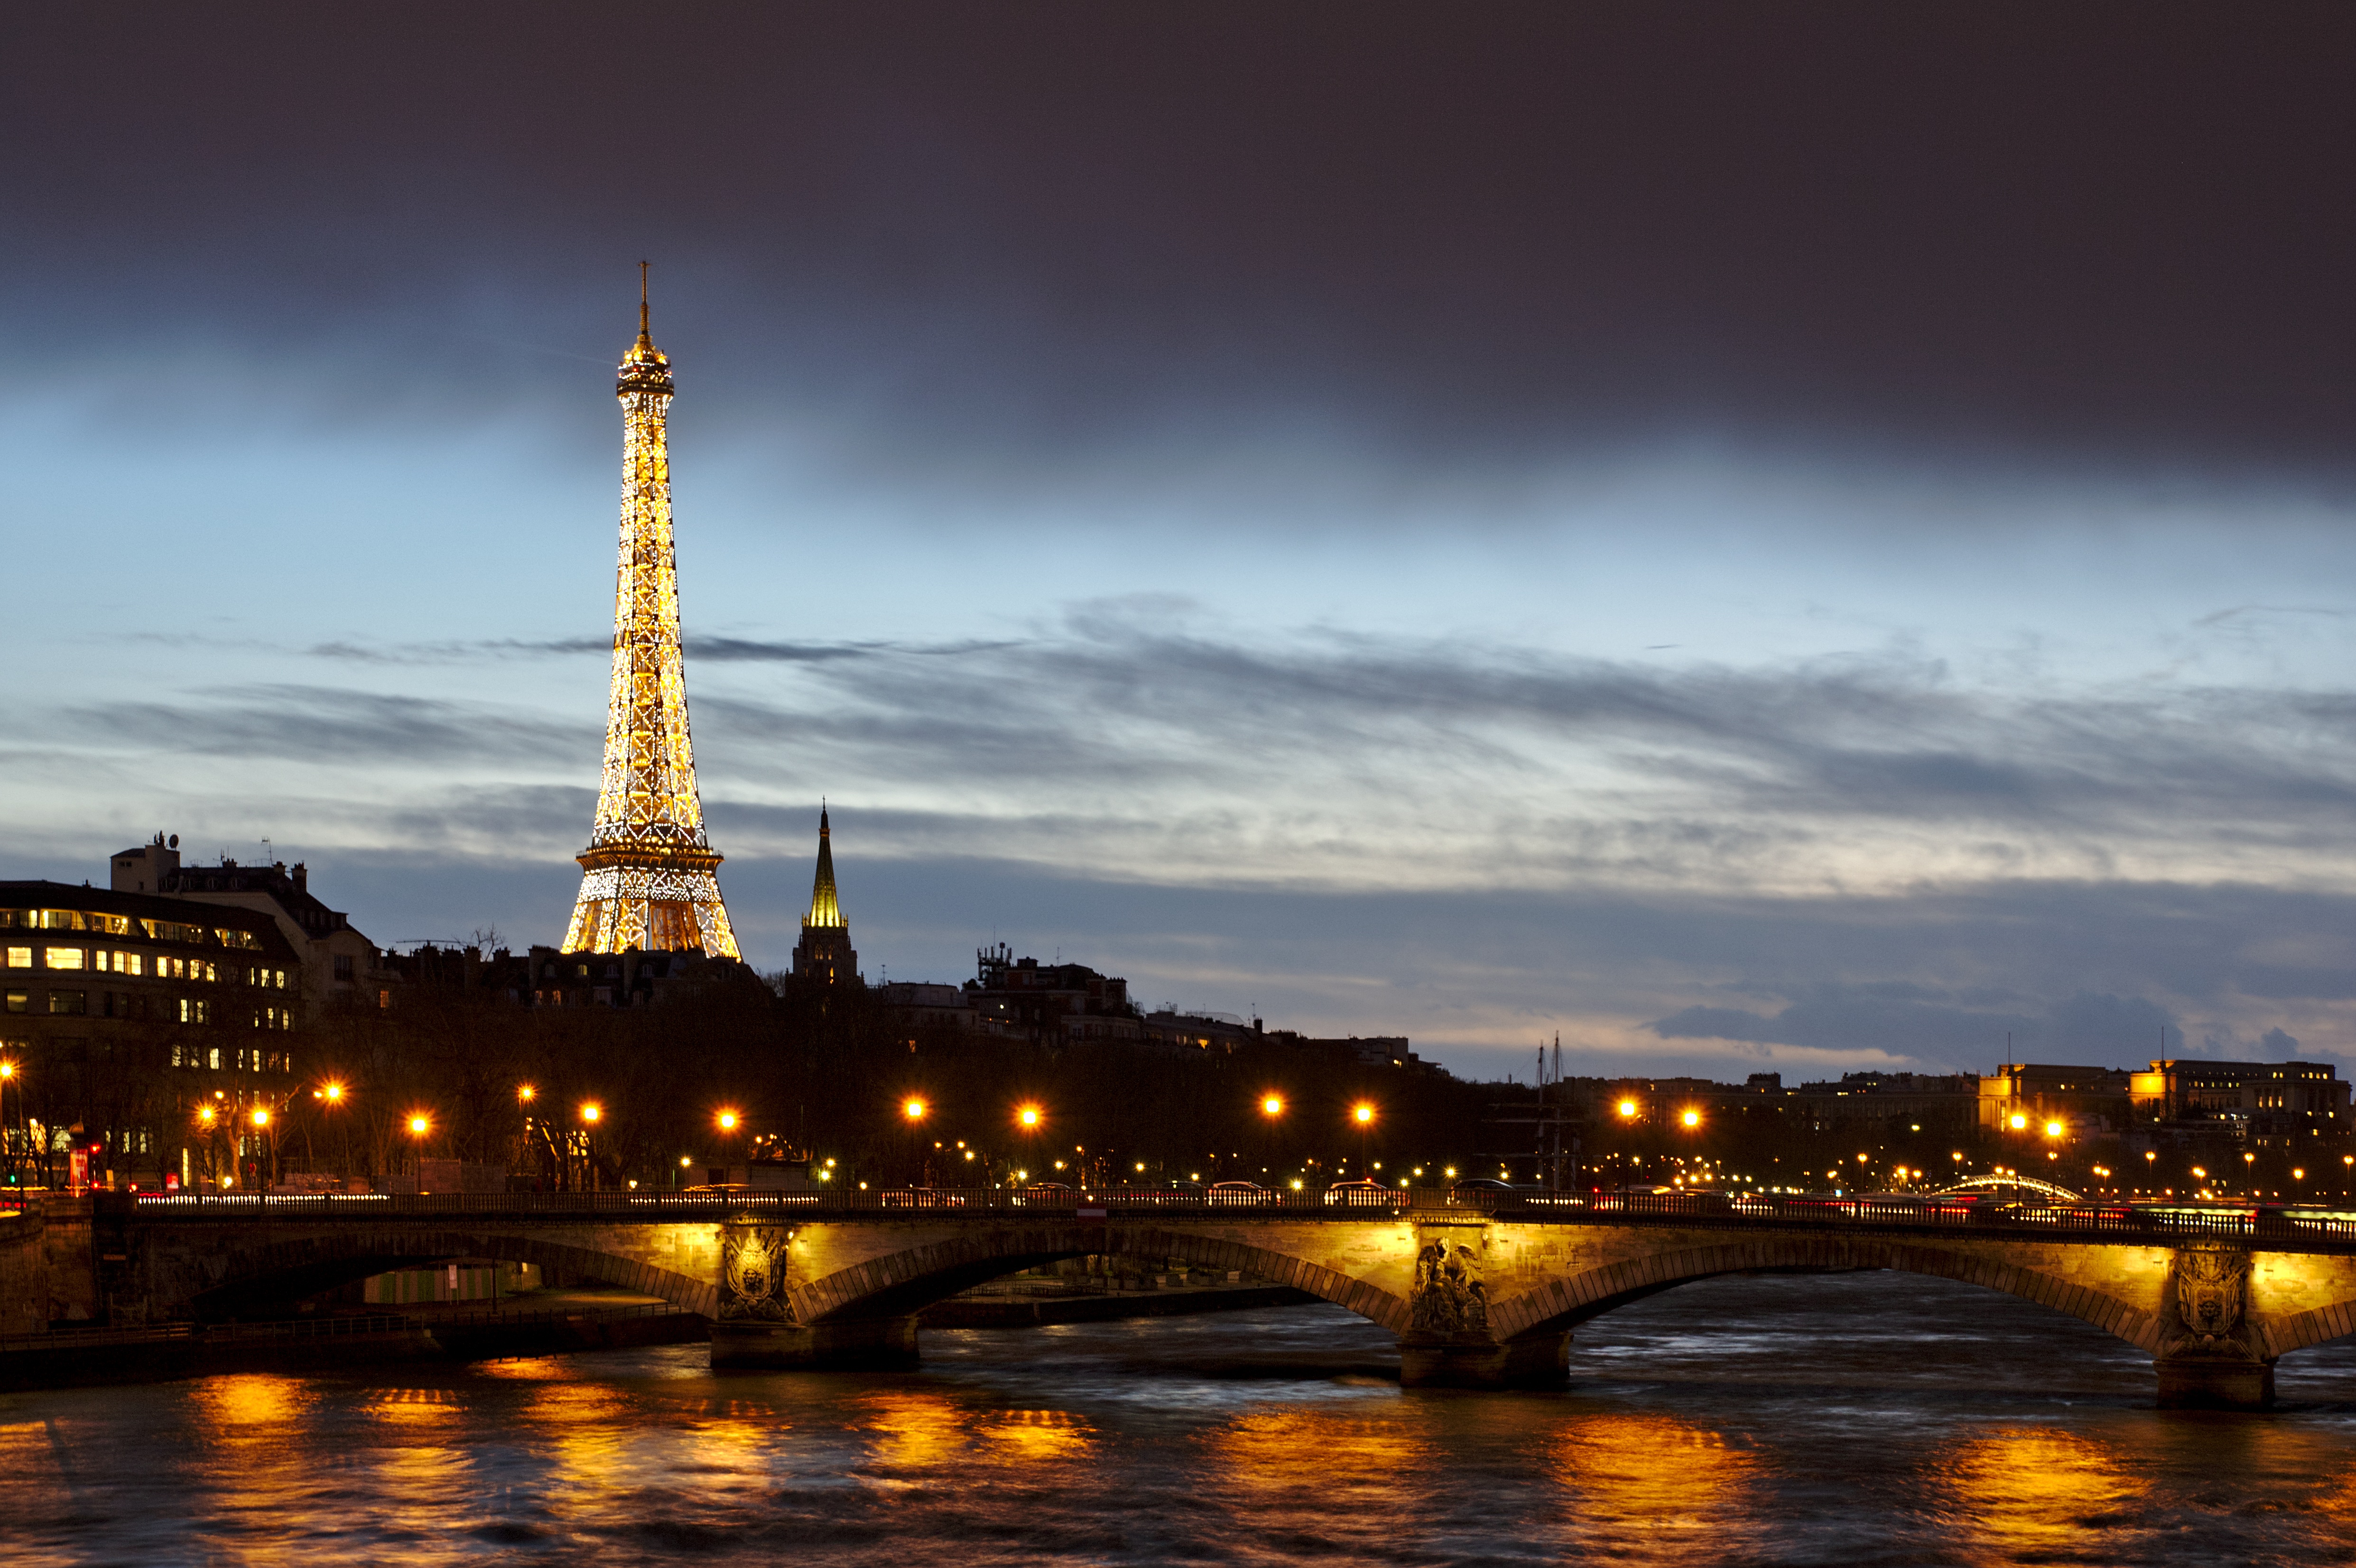
water, horizon, architecture, sunset, bridge, skyline, night, building, dawn, city, eiffel tower, paris, urban, river, cityscape, dusk, france, evening, reflection, tower, landmark, illuminated, outdoors, human settlement